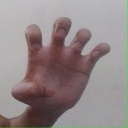
अक्षर: झ